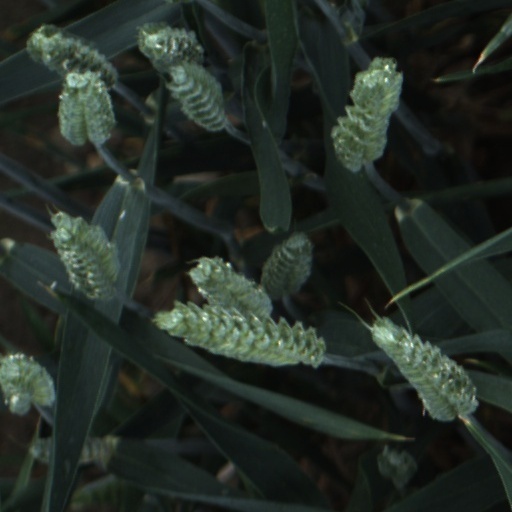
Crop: wheat